2021 Stanley Cup Final

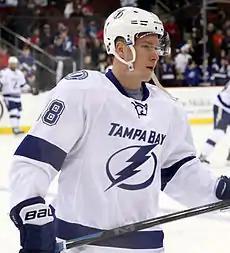
Ondřej Palát's goal helped to secure Tampa Bay's win in game two.

In game two, the Canadiens poured off more shots than in the first game. The first period saw Montreal make thirteen shots compared to Tampa Bay's six. However, neither team was able to score in the opening frame. In the second period, Montreal had more than double the shots of Tampa Bay, yet the Lightning ended up with two goals in contrast to the Canadiens' one. The first Lightning goal came from Anthony Cirelli, whose point shot pinballed in off of Carey Price's blocker and into the net. After Lightning defenceman Mikhail Sergachev committed an interference penalty on Artturi Lehkonen, Montreal tied the score on a power-play when Nick Suzuki floated a backhand shot through traffic and under Andrei Vasilevskiy's pads. With 1.1 seconds left in the second period, Tampa Bay forward Barclay Goodrow got past Ben Chiarot forcing a two-on-one with Blake Coleman. Goodrow passed it to Coleman who shot it past Price for the buzzer-beater. In the third period, Montreal continued to pressure the Lightning and Vasilevskiy, however, after a dump-in by Tampa Bay ended up in the Canadiens' zone, an errant pass off the boards by Joel Edmundson gave the puck away to Ondrej Palat, scoring the goal that made it 3–1. At the end of the game, both Corey Perry and Cirelli each received misconducts after an altercation.